Aratama-bashi Station

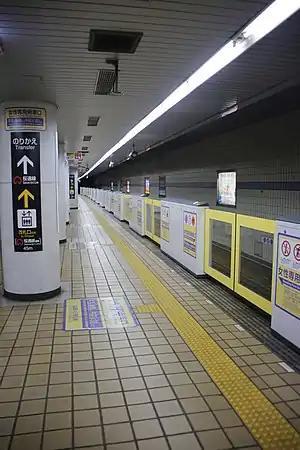
Meijō Line platforms, 16 January 2020

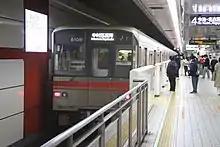
Sakura-dōri Line platforms, 3 November 2022

Aratama-bashi Station was opened on 30 March 1974 as the terminal station for the Nagoya Municipal Subway Line No.4, which was later renamed the Meijō Line. The Sakura-dōri Line connected to the station on 30 March 1994. The Meijō Line was extended to Nagoya Daigaku Station on 6 October 2004.